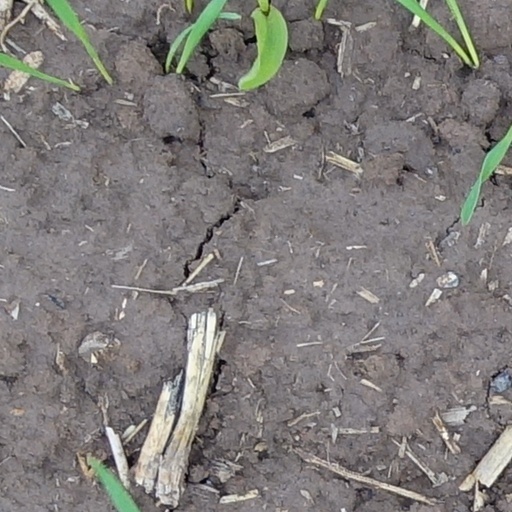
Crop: wheat